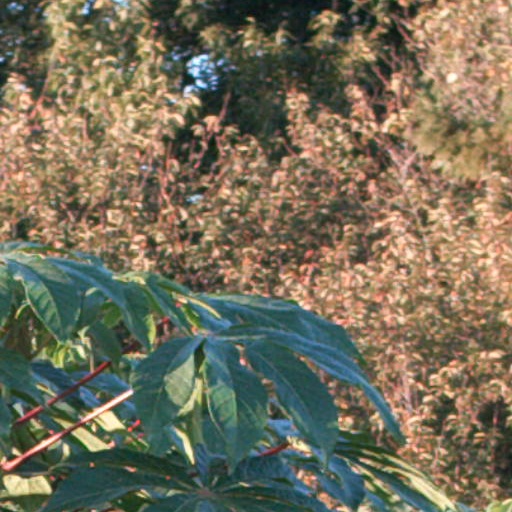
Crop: cassava